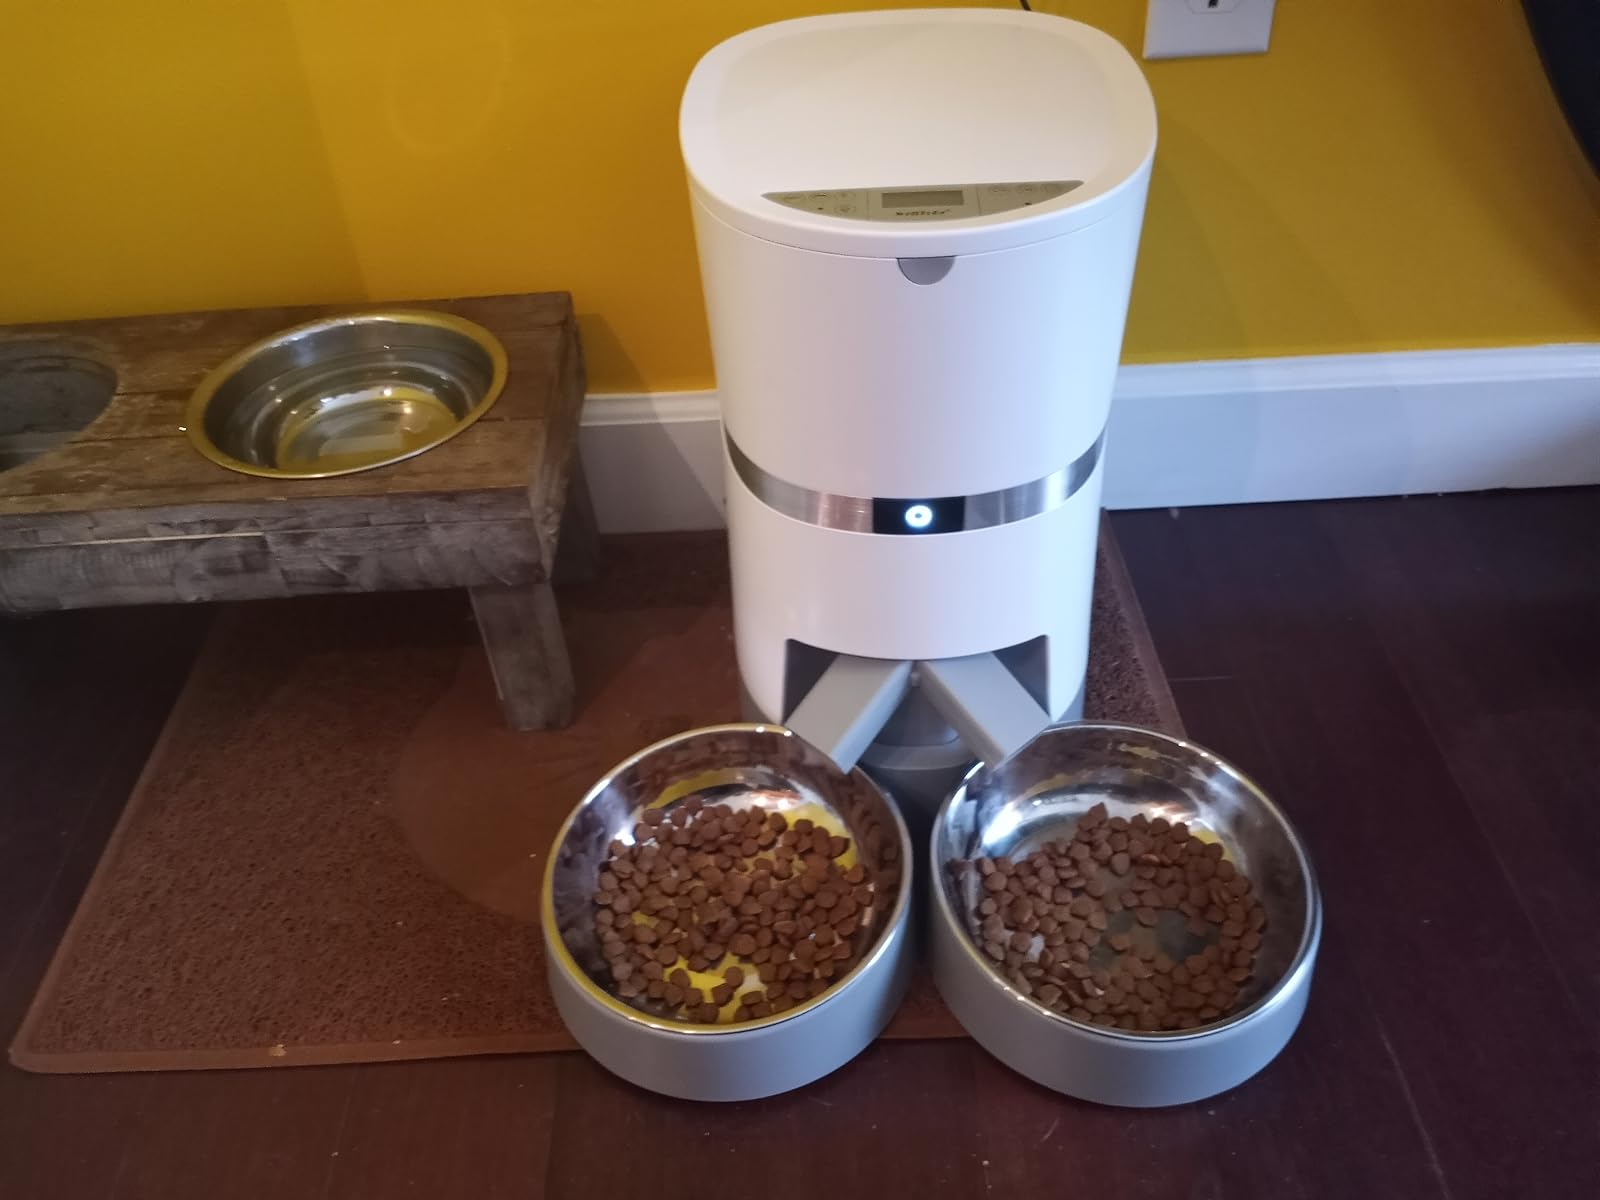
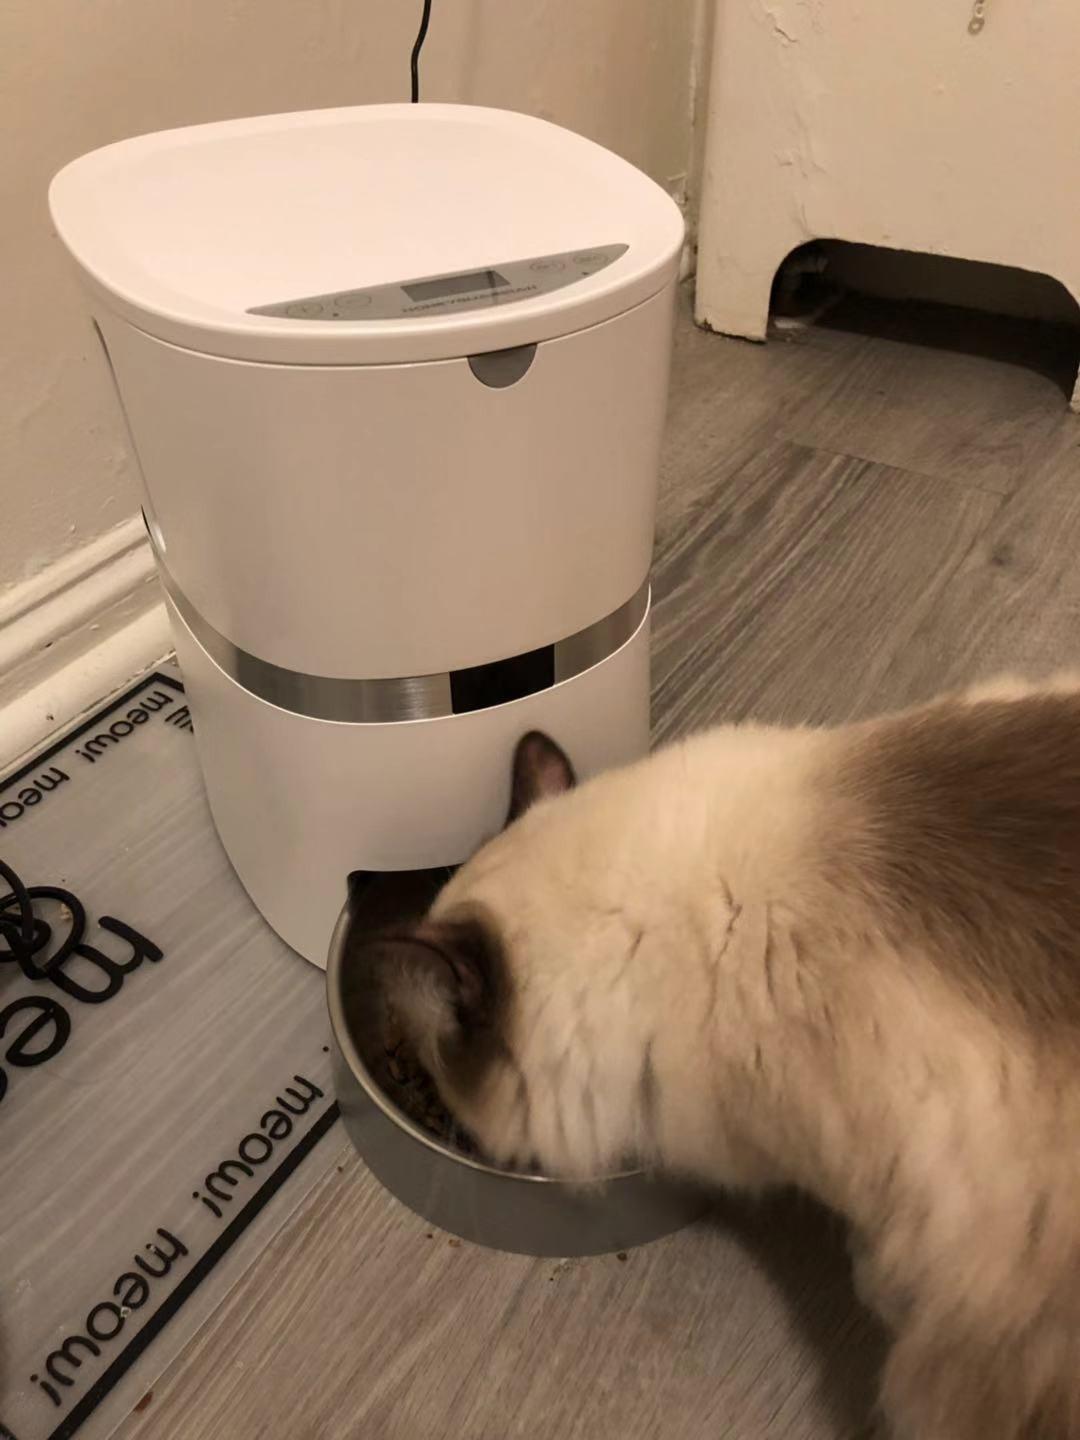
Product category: items_feeder
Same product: no